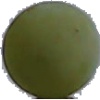
Label: Grape White 4